Rail transport in Estonia

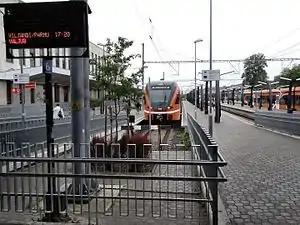
"Balti jaam" (literally "the Baltic Station") is the main passenger railway station of Estonia's capital Tallinn.

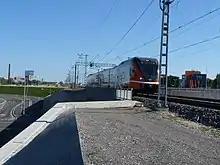
Stadler FLIRT in Ülemiste.

The rail transport system in Estonia consists of about of railway lines, of which are currently in public use. The infrastructure of the railway network is mostly owned by the state and is regulated and surveyed by the Estonian Consumer Protection and Technical Regulatory Authority.